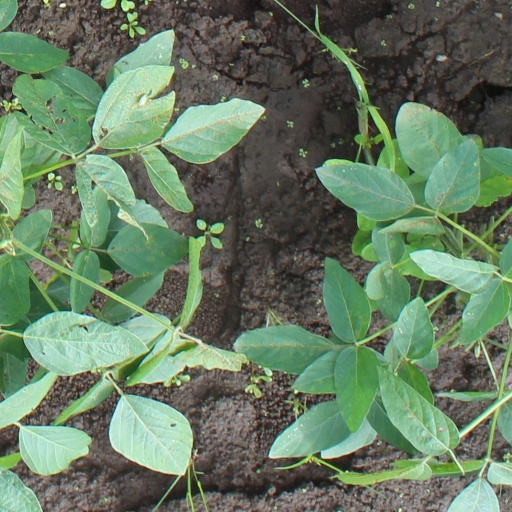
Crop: soybean